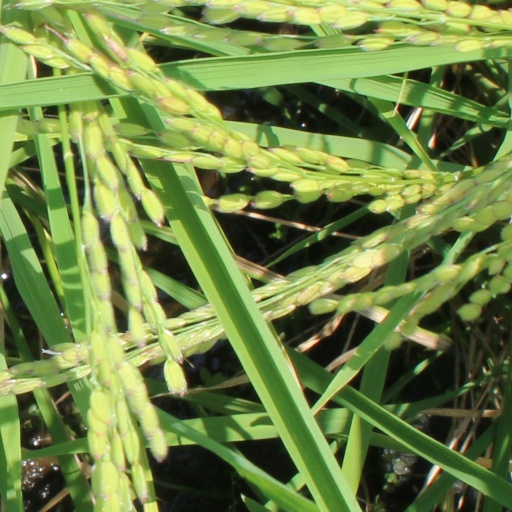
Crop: rice